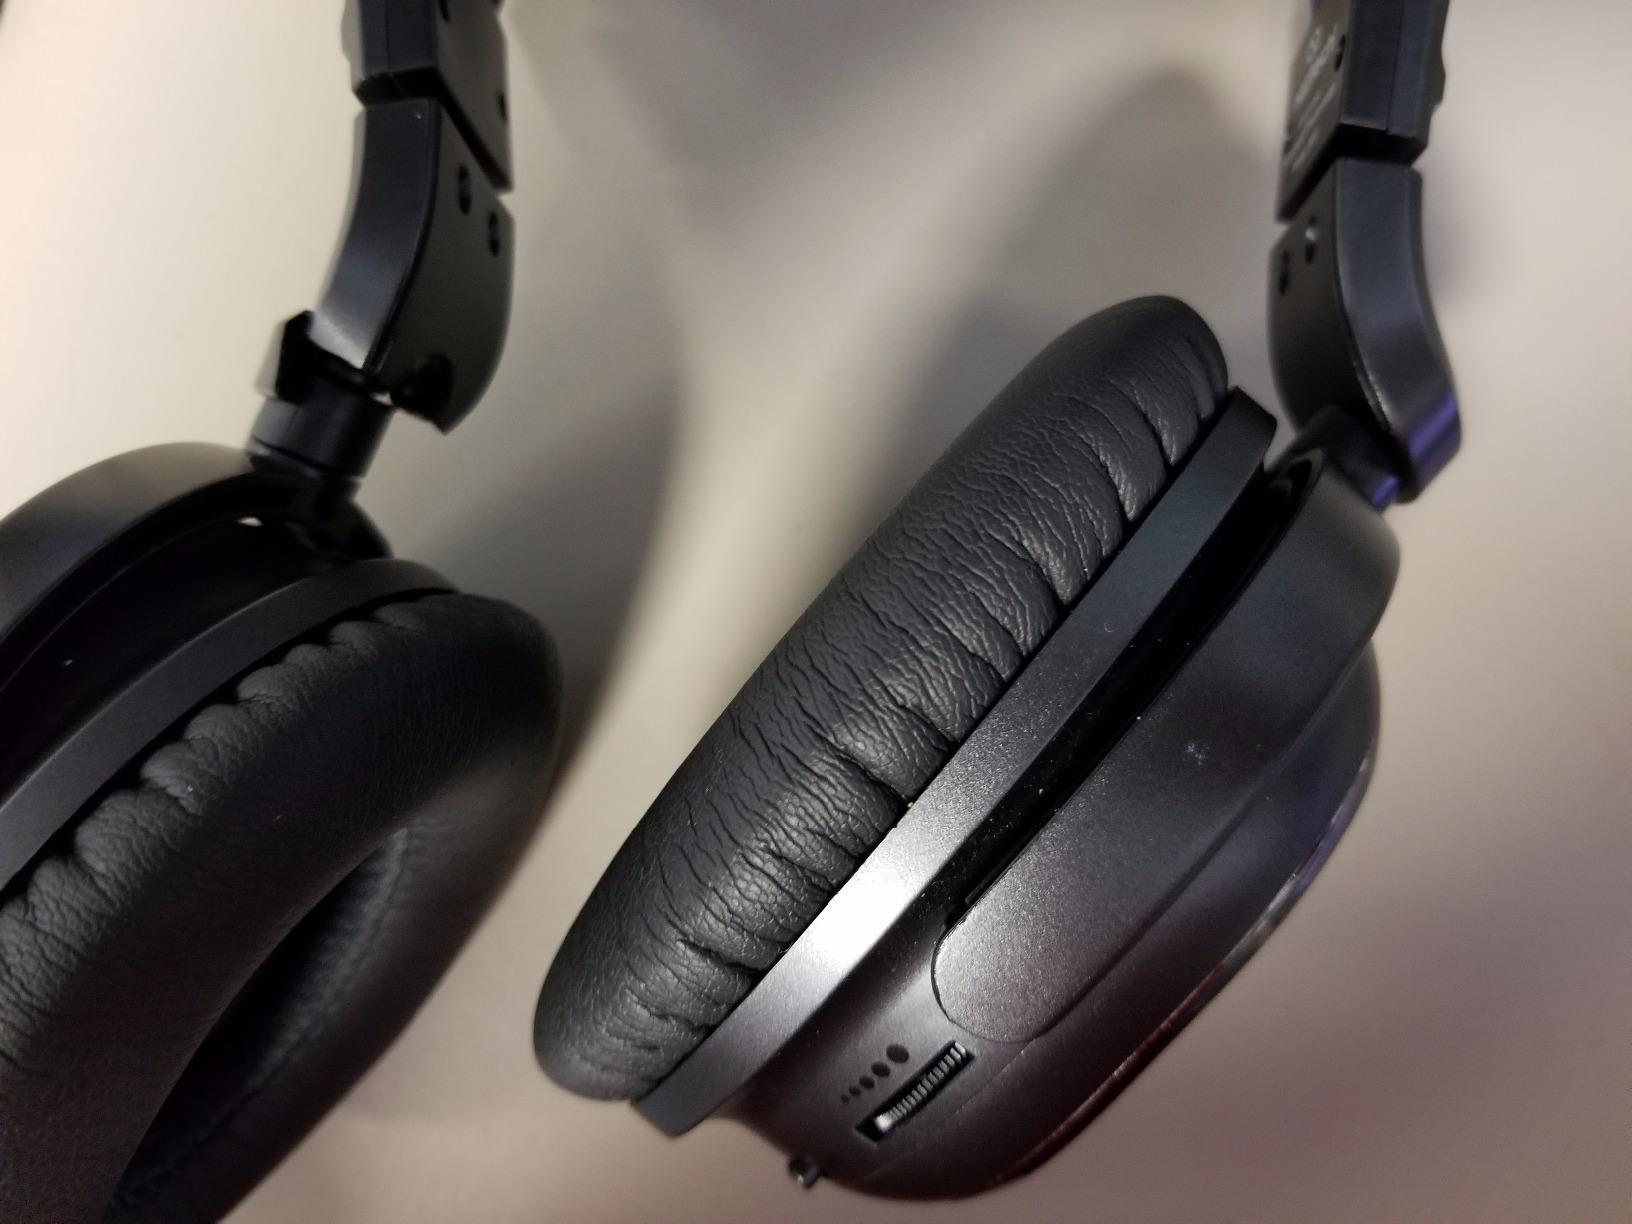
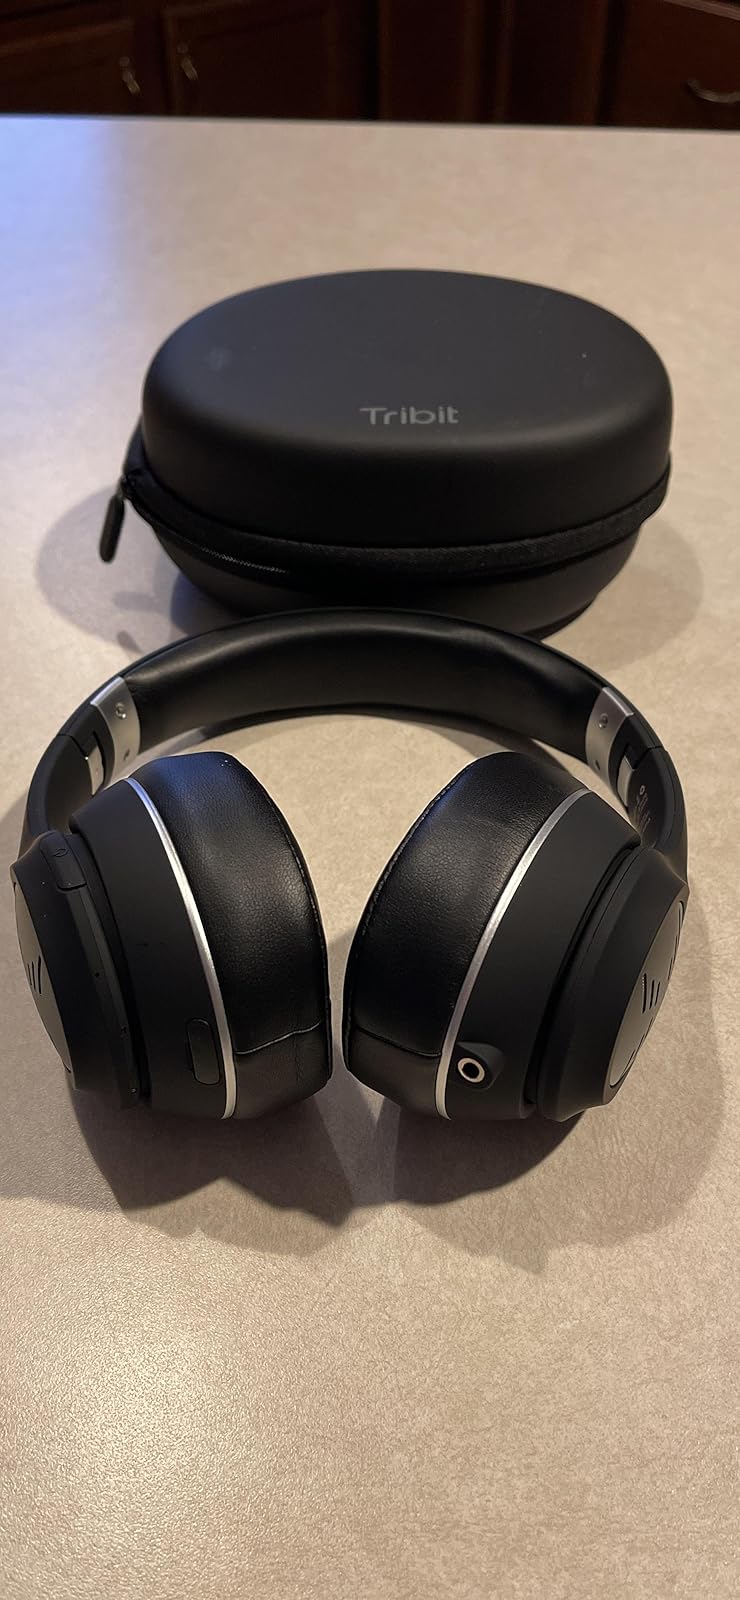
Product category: headphones
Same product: no